The Pickwick Club

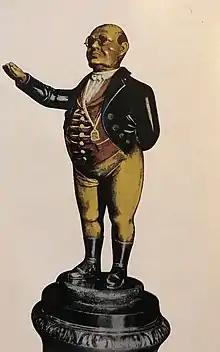
Mr Pickwick Statue

The Pickwick Club is a private gentlemen's club in New Orleans, Louisiana. Founded in 1857, The Pickwick Club and the Mistick Krewe were originally one group comprising two organizations. After The Boston Club, The Pickwick Club is the second oldest remaining in the city.